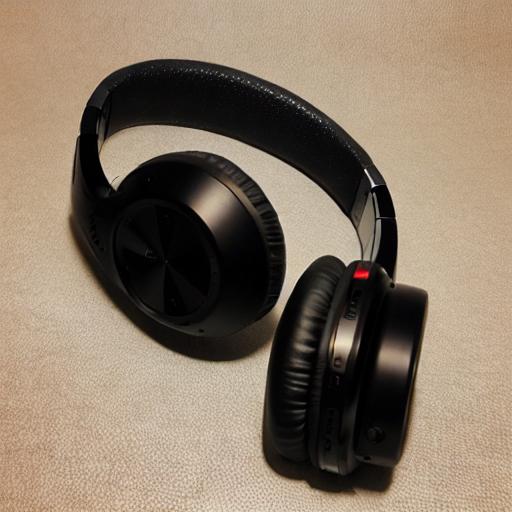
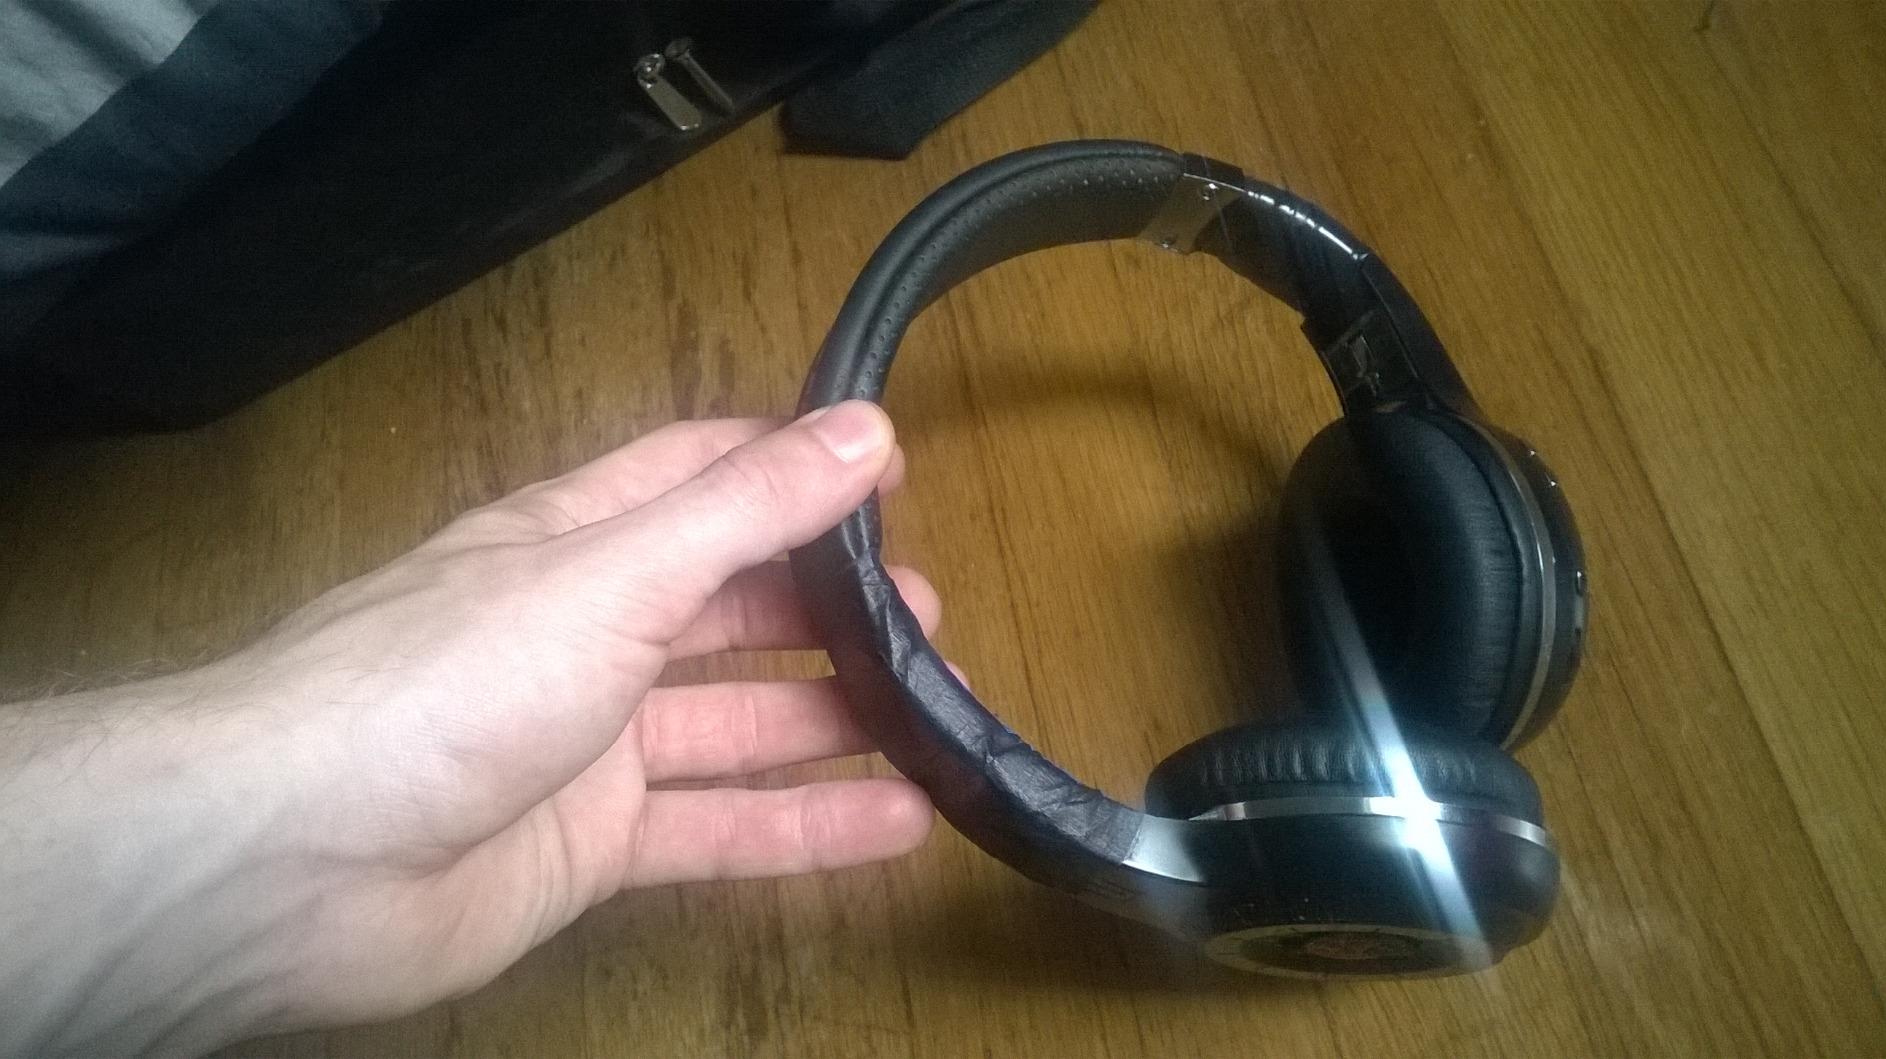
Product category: headphones
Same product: no